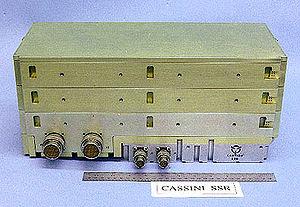
Cassini est une sonde spatiale de la NASA pour les besoins de la mission Cassini-Huygens qui a pour but l'étude de la planète Saturne, de ses satellites et de ses anneaux. Lancée dans l'espace le 15 octobre 1997 de Cap Canaveral par une fusée Titan IV-Centaur, elle a commencé sa mission dans le système saturnien le 1ᵉʳ juillet 2004 et l'a achevée le 15 septembre 2017 en plongeant dans l'atmosphère de Saturne. La sonde a été construite par le Jet Propulsion Laboratory avec des contributions de l'Agence spatiale européenne, de l'Agence spatiale italienne ainsi que celles de nombreux laboratoires de recherche et universités américaines et internationales pour les instruments scientifiques. Elle transporte le petit atterrisseur Huygens qui s'est posé sur la surface de Titan en 2004.